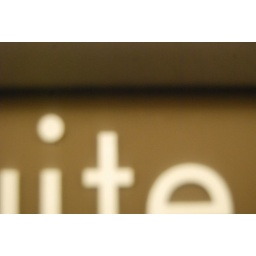
i saw this sign and liked the little bit of shadow at the top in contrast to the bright white letters